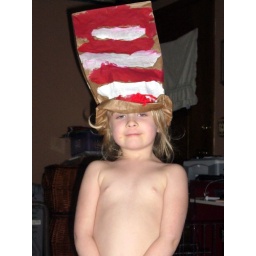
cat in the hat